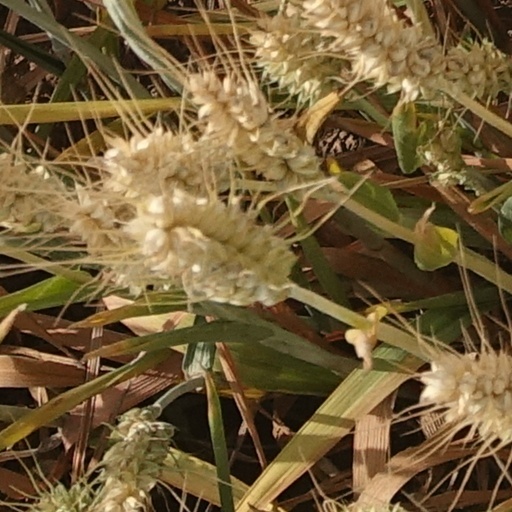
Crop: wheat